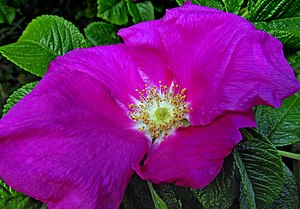
Rynket rose
Rynket rose eller hybenrose er en 0,5 til 1,5 meter høj busk, der i Danmark er indført og nu er naturaliseret i kystegne i hele landet. Rynket rose er på Naturstyrelsens sortliste over invasive arter, og breder sig uønsket i landet. De unge skud er filthårede. Senere bliver de tæt besat med børster og helt rette torne. Blomsterne er usædvanligt store for en vildrose og dufter godt og stærkt. Hybenet er stort og fladtrykt kugleformet. Det anbefales at bekæmpe planten, bl.a. ved at trække nye planter op, så snart de dukker op.